Unionism in Ireland

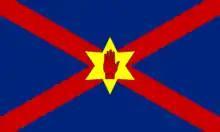
The cross of St. Patrick superimposed on the Scottish Saltire with a six-county star, Red Hand of Ulster and no crown: the "Ulster national flag" variously employed by Loyalist groups to represent an independent, or distinctly Ulster-Scot, Northern-Ireland identity.

In 1911 a Liberal administration was once again dependent on Irish nationalist MPs. In 1912 the Prime Minister, H. H. Asquith, introduced the Third Home Rule Bill. A more generous dispensation than the earlier bills, it would, for the first time, have given an Irish parliament an accountable executive. It was carried in the Commons by a majority of ten. As expected, it was defeated in the Lords, but as result of the crisis engendered by the opposition of the peers to the 1910 People's Budget the Lords now only had the power of delay. Home Rule would become law in 1914.